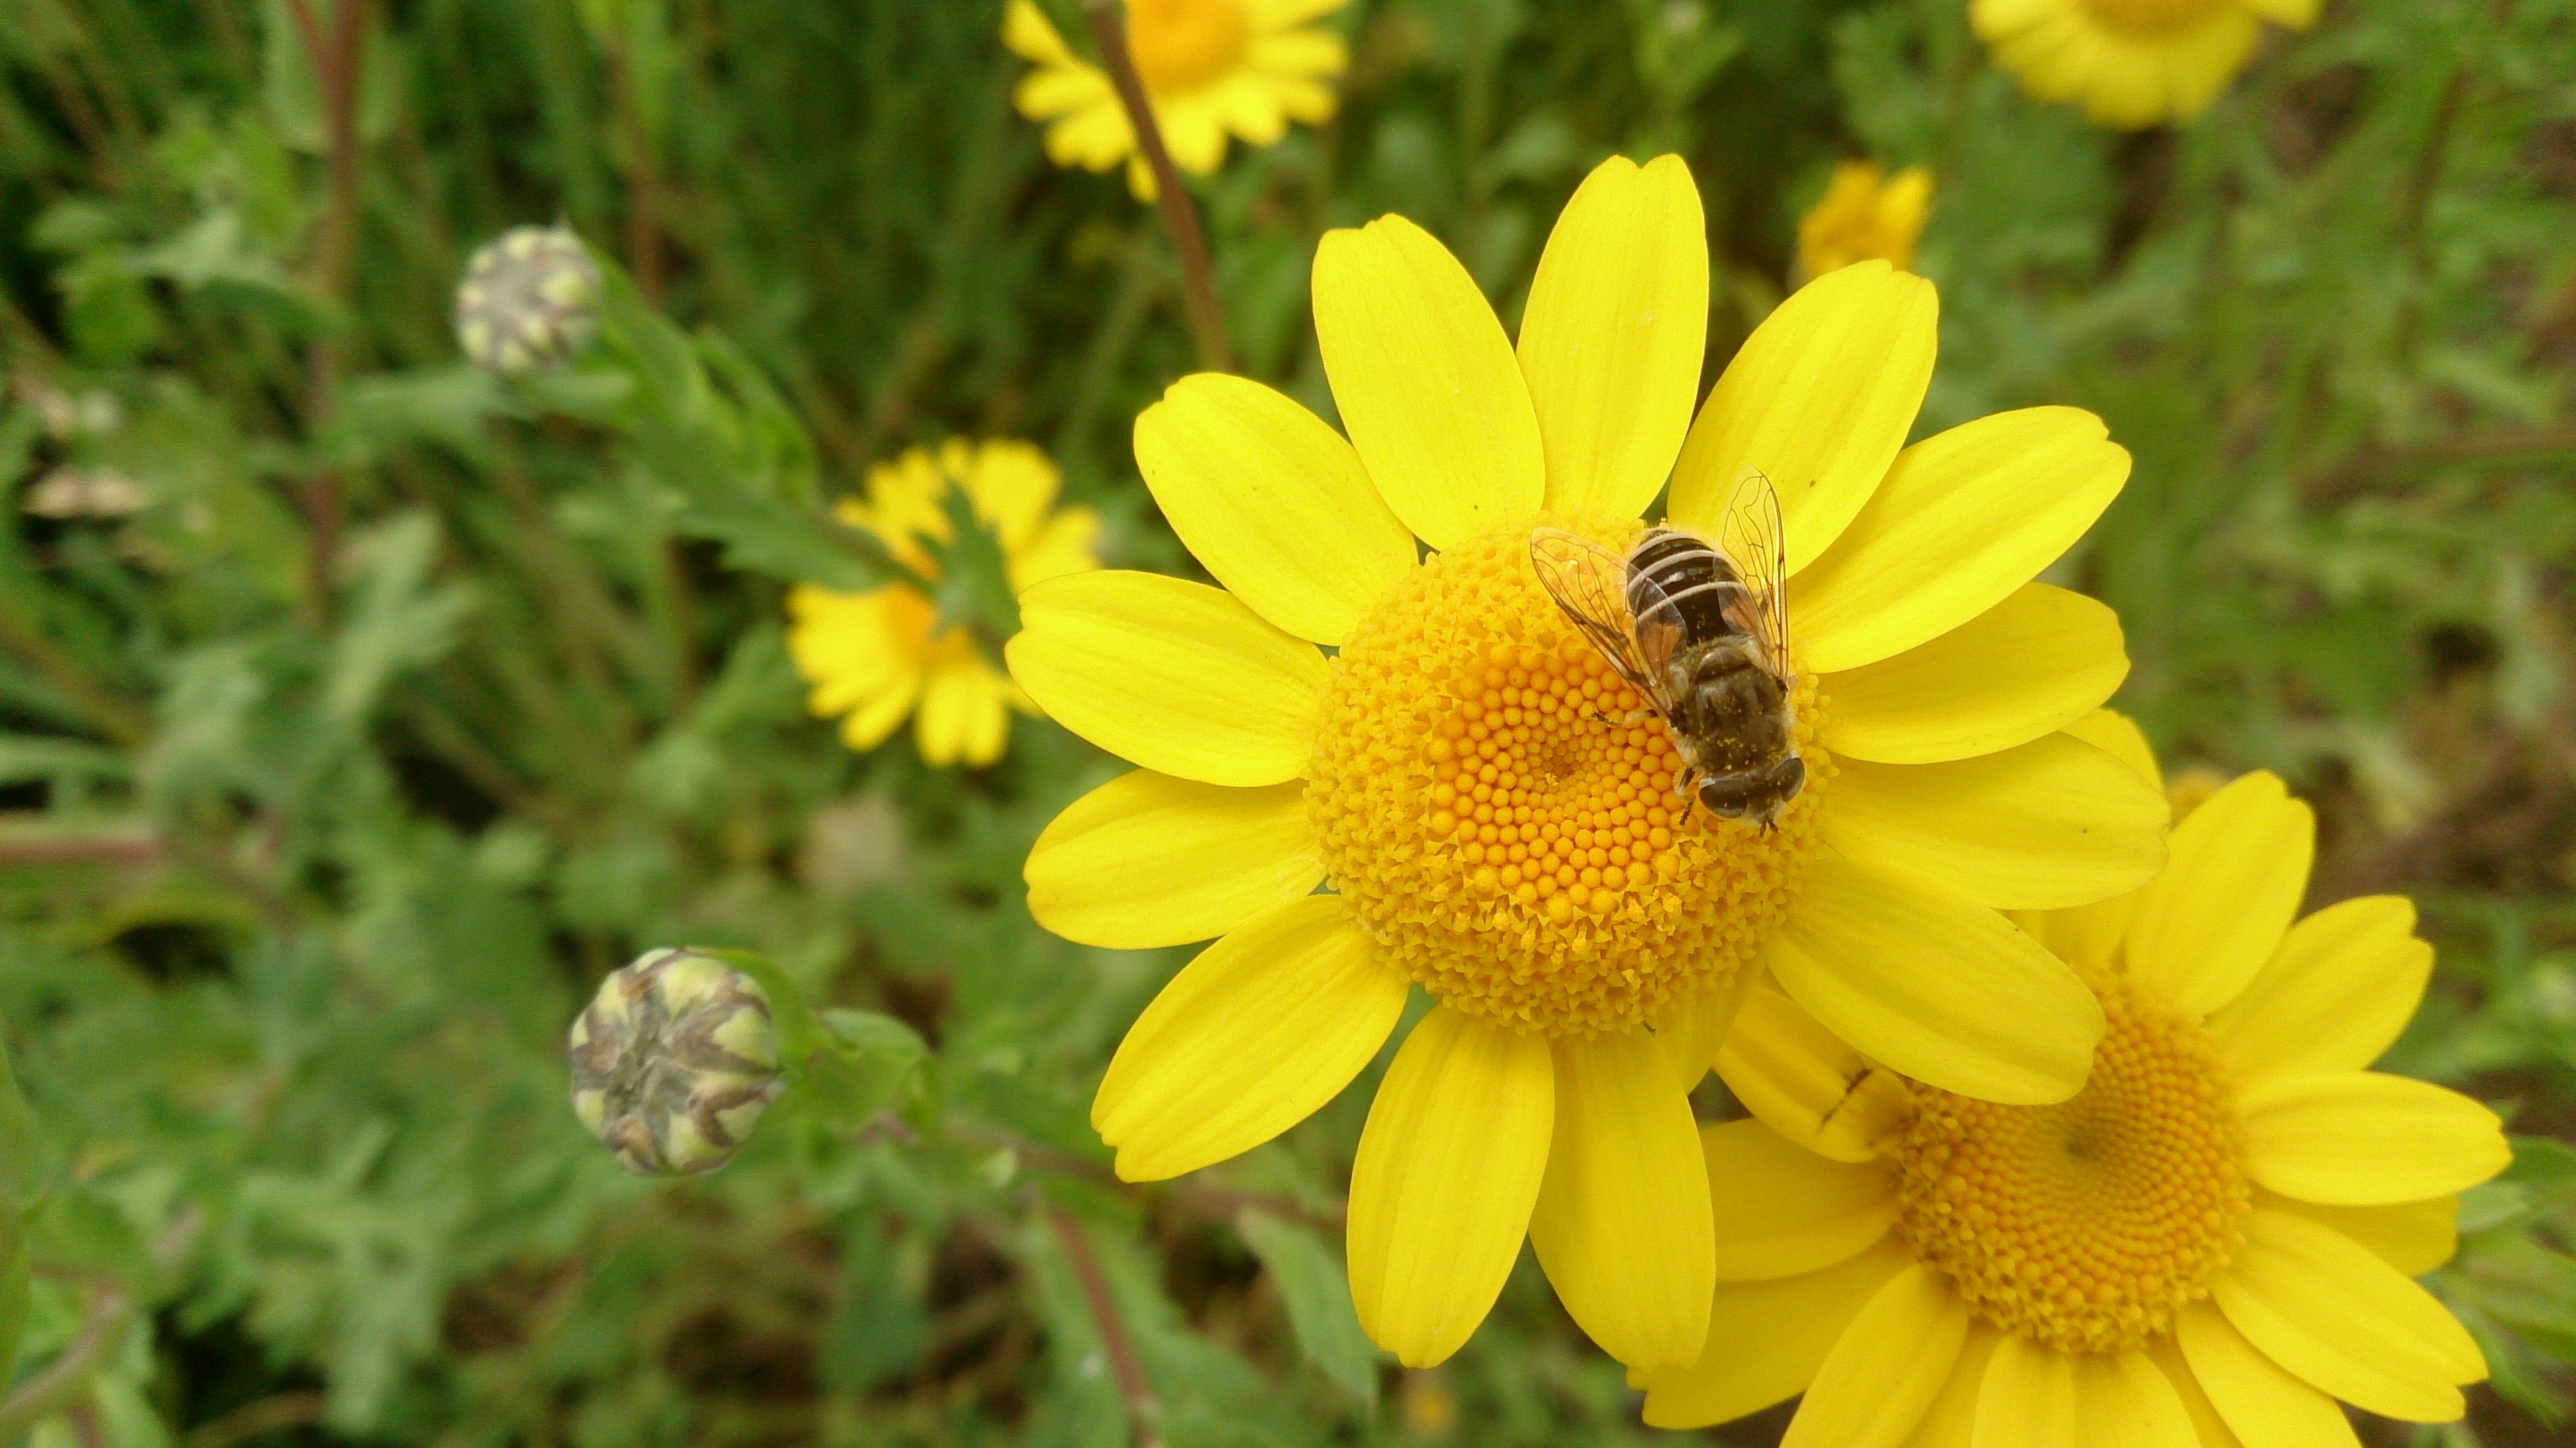
nature, plant, meadow, flower, petal, herb, insect, botany, yellow, flora, fauna, wildflower, nectar, macro photography, flowering plant, daisy family, annual plant, land plant, chamaemelum nobile